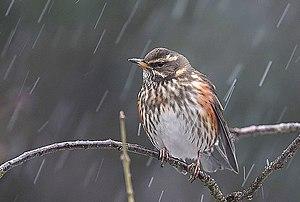
Cette liste des espèces d'oiseaux au Québec recense les taxons de ce groupe observés dans cette province du Canada. Elle provient de l'American Ornithologist Union en date du mois de janvier 2019. Elle comprend 470 espèces dont :
Cette liste des oiseaux au Canada provient de Bird Checklists of the World en date du mois de juillet 2018.